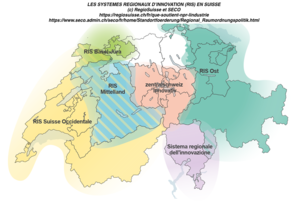
(c) SECO https://www.seco.admin.ch/seco/fr/home/Standortfoerderung/Regional_Raumordnungspolitik.html (c) regiosuisse https://regiosuisse.ch/fr/que-soutient-npr-lindustrie
"Les systèmes régionaux d'innovation ""se réfèrent à des espaces économiques fonctionnels – en règle générale supracantonaux et même transfrontaliers dans certains cas – où collaborent en réseaux les acteurs importants pour les processus d’innovation, à savoir: entreprises, établissements de formation et de recherche ainsi que les pouvoirs publics"".